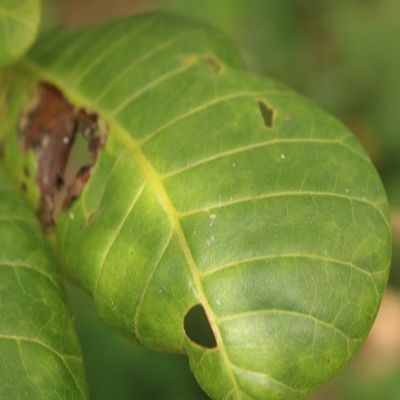
Crop: Cashew
Condition: leaf miner